Fantasy (gamer)

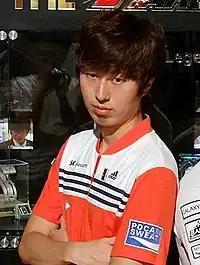

Jung Myung-hoon, known as By.Fantasy or Fantasy, is a South Korean "League of Legends" head coach for SANDBOX Challengers of the LCK Challengers League. Formerly a "StarCraft" and "StarCraft2" player, he is one of 3 Terrans to be under the wing of Choi "iloveoov" Yeon-sung.